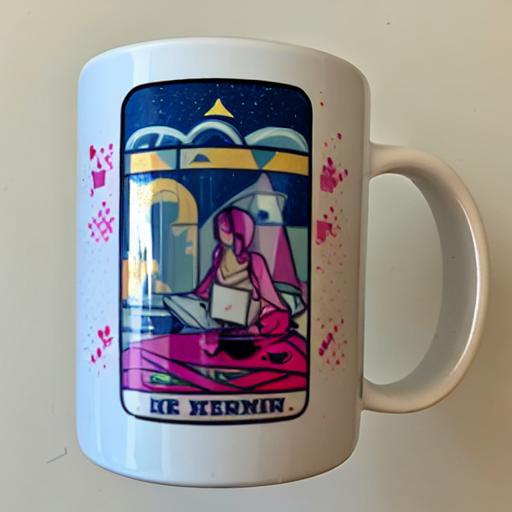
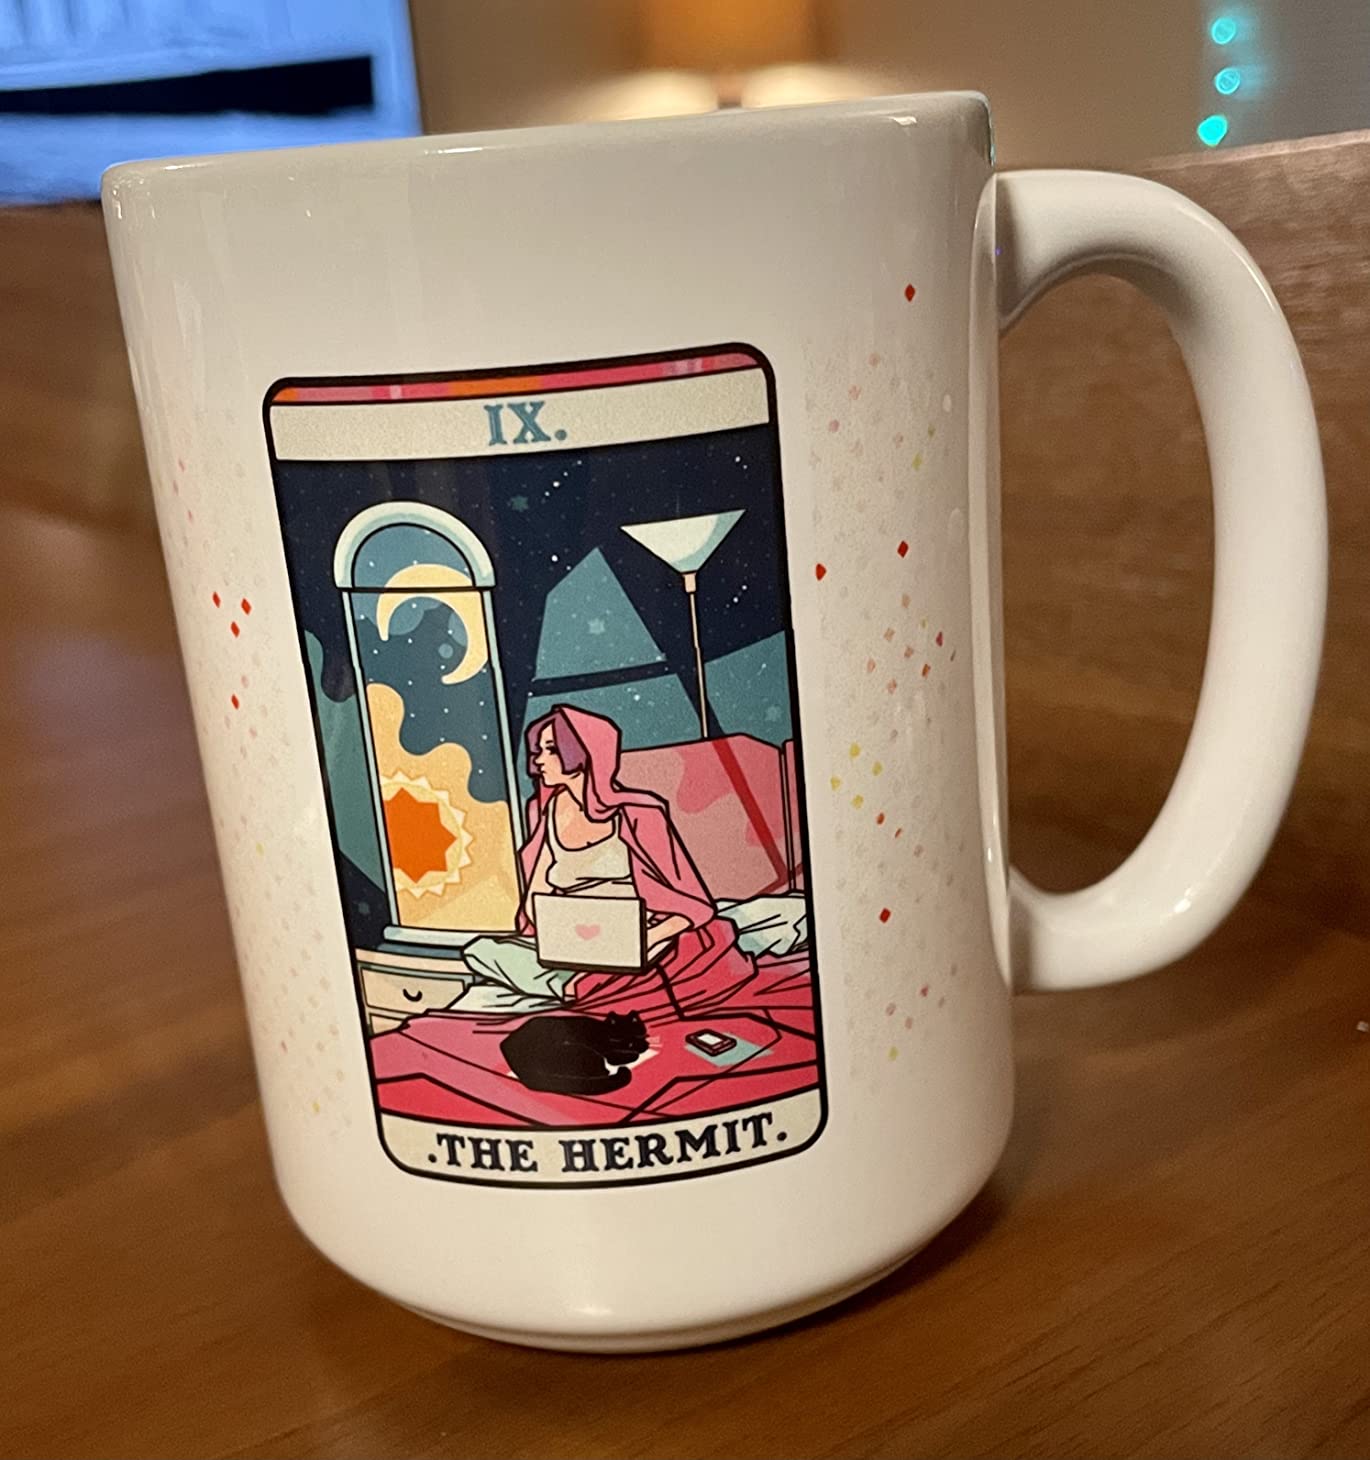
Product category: items_mug
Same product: no